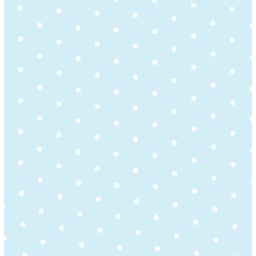
french hat box by tanya whelan for free spirit fabrics